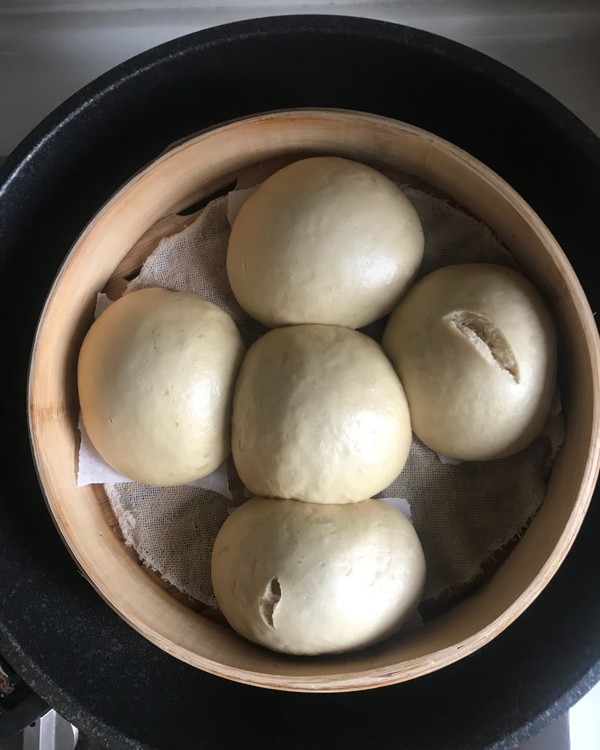
Label: trash